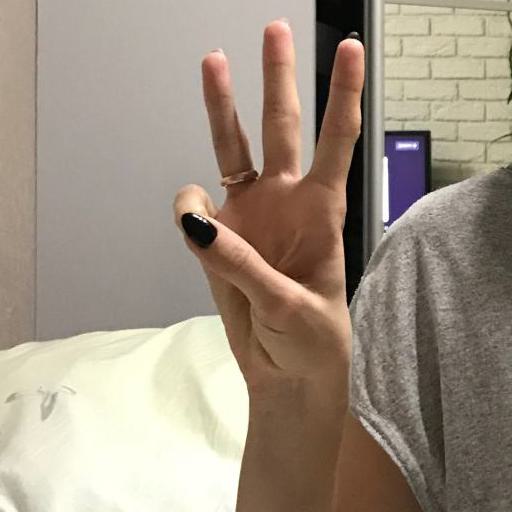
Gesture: three